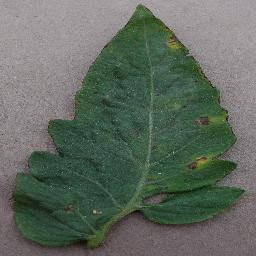
Label: Tomato___Bacterial_spot